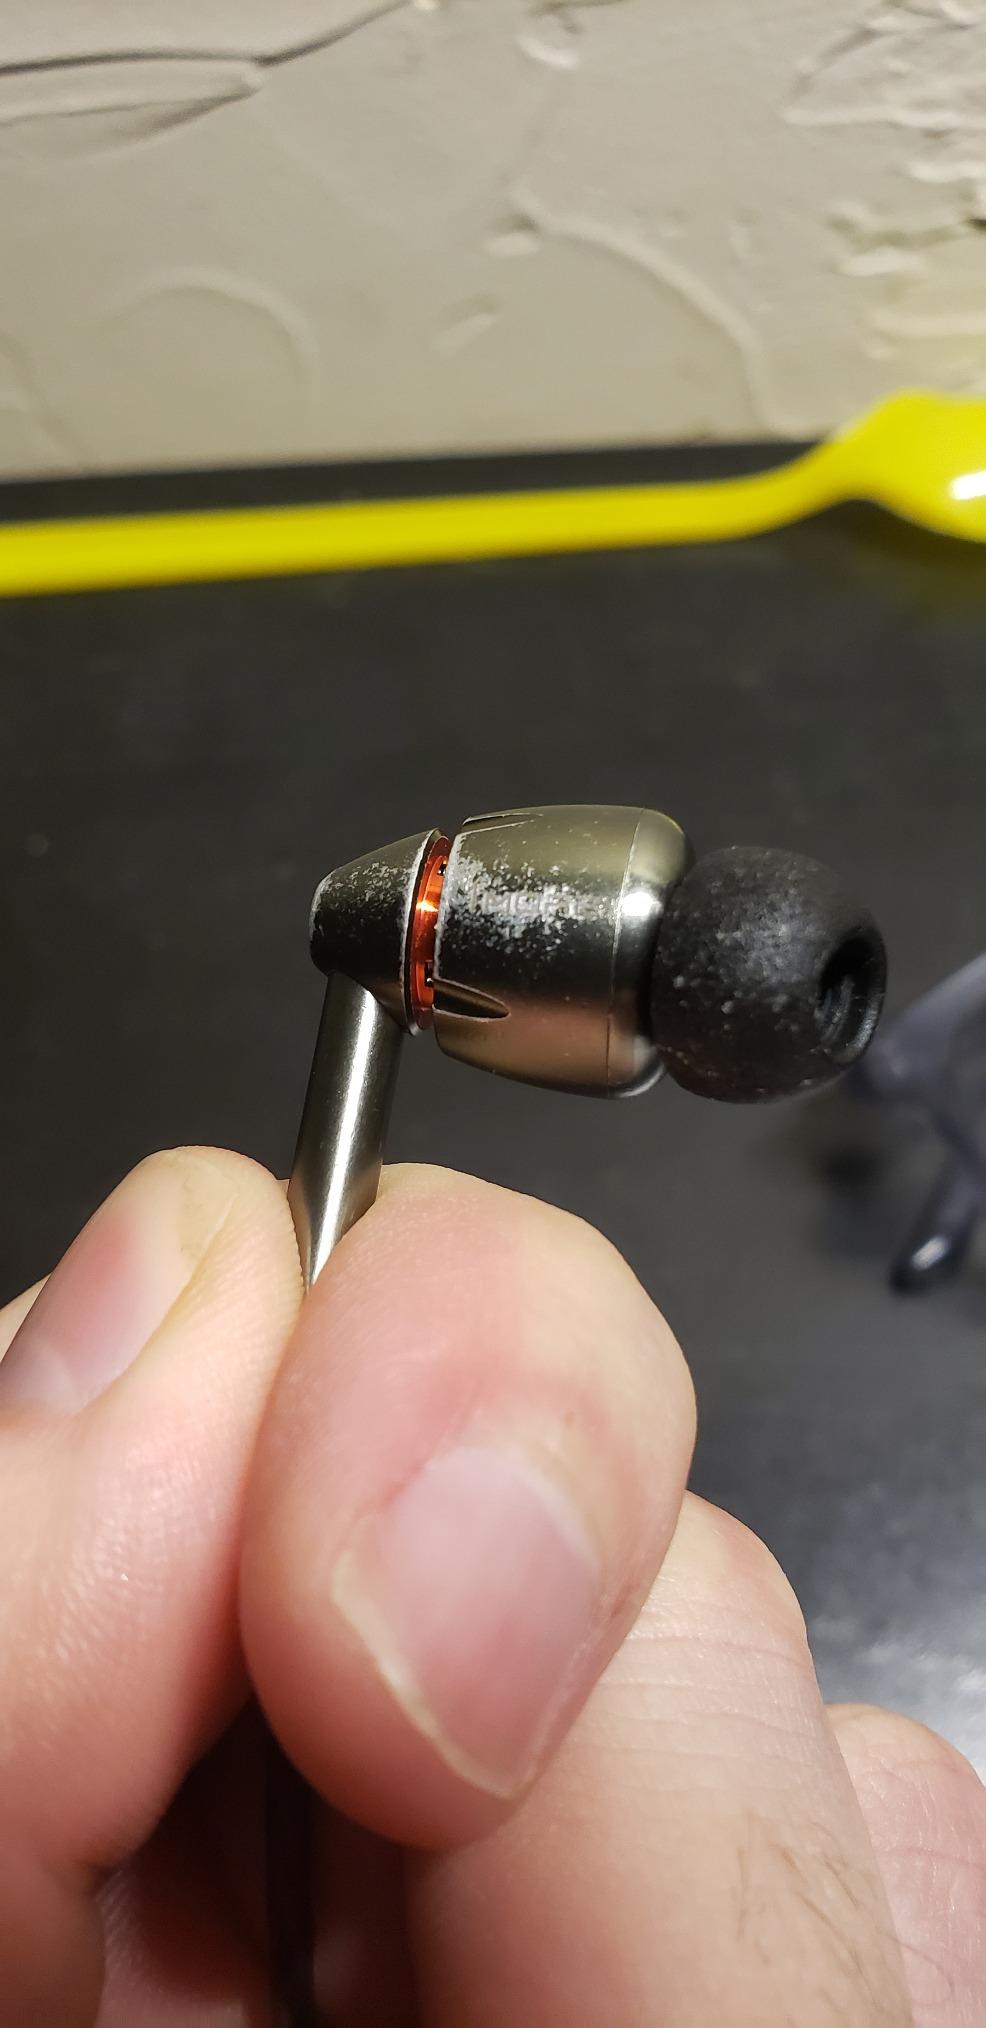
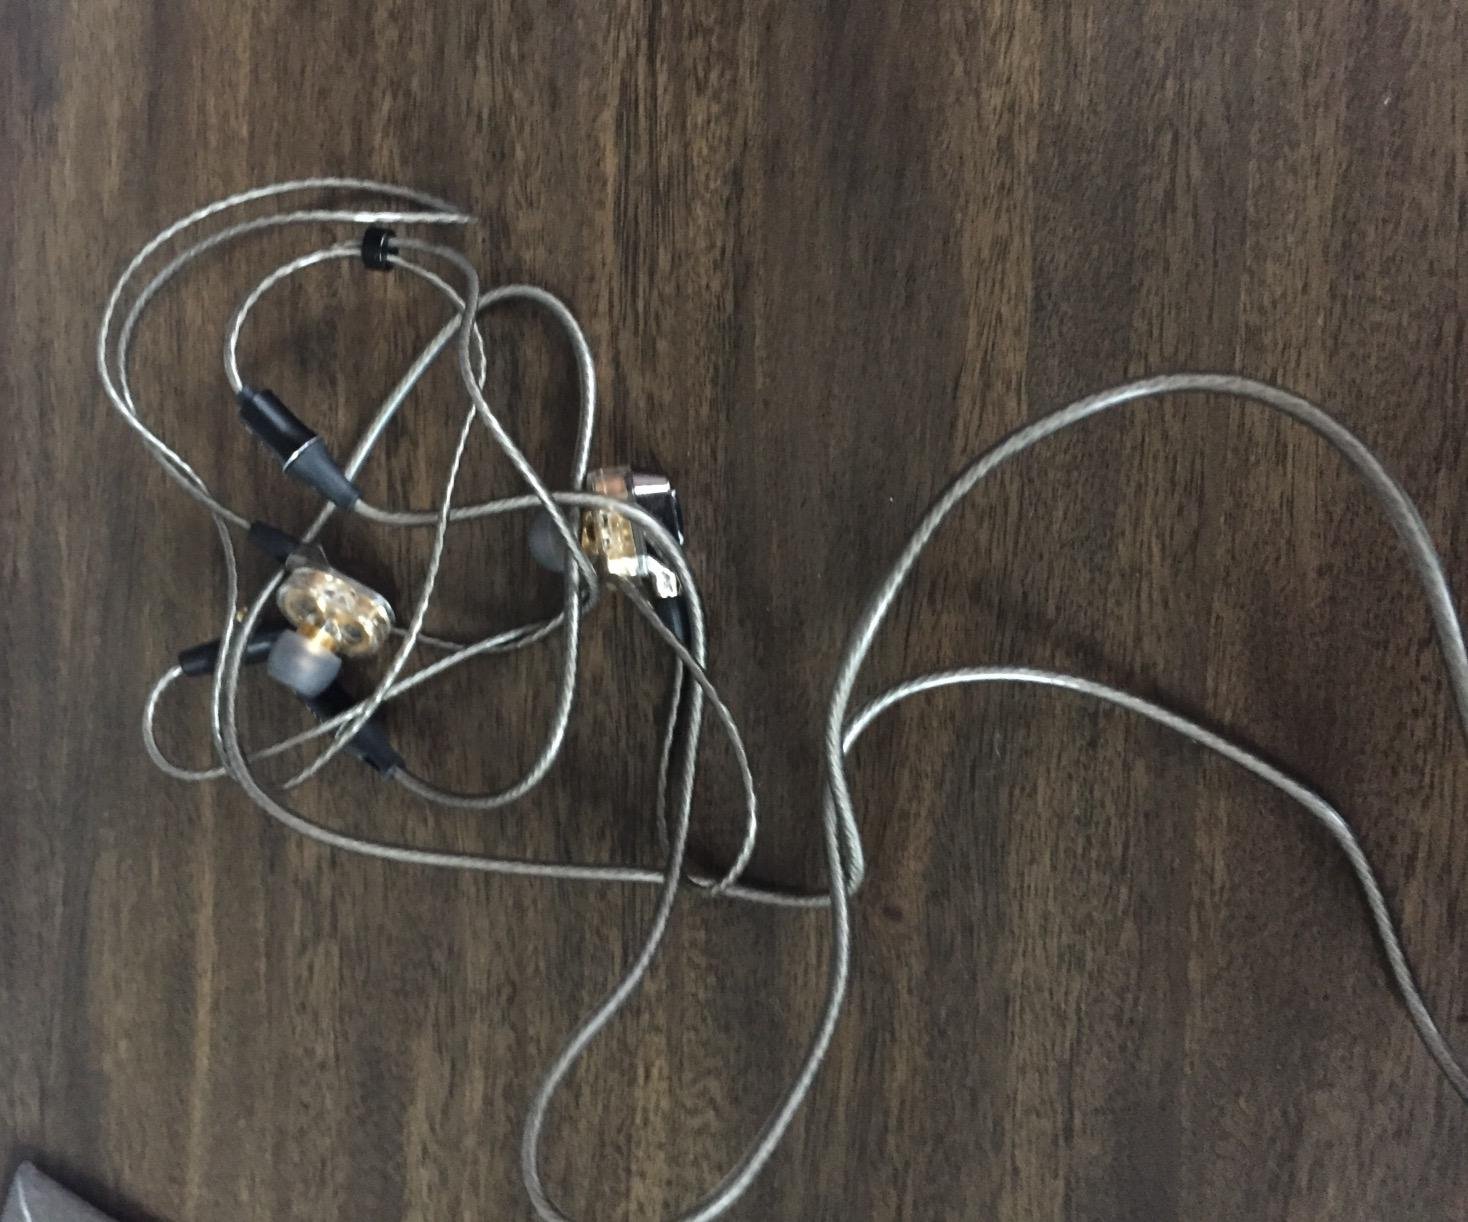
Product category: headphones
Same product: no